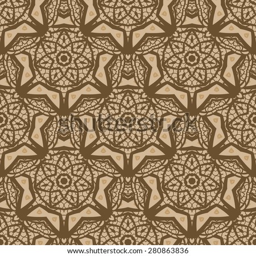
an ornamental seamless pattern with religion , human language .